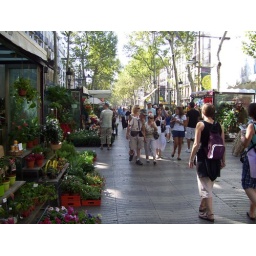
La Rambla in Barcelona early in the morning. The street smelt of fresh plants and flowers.